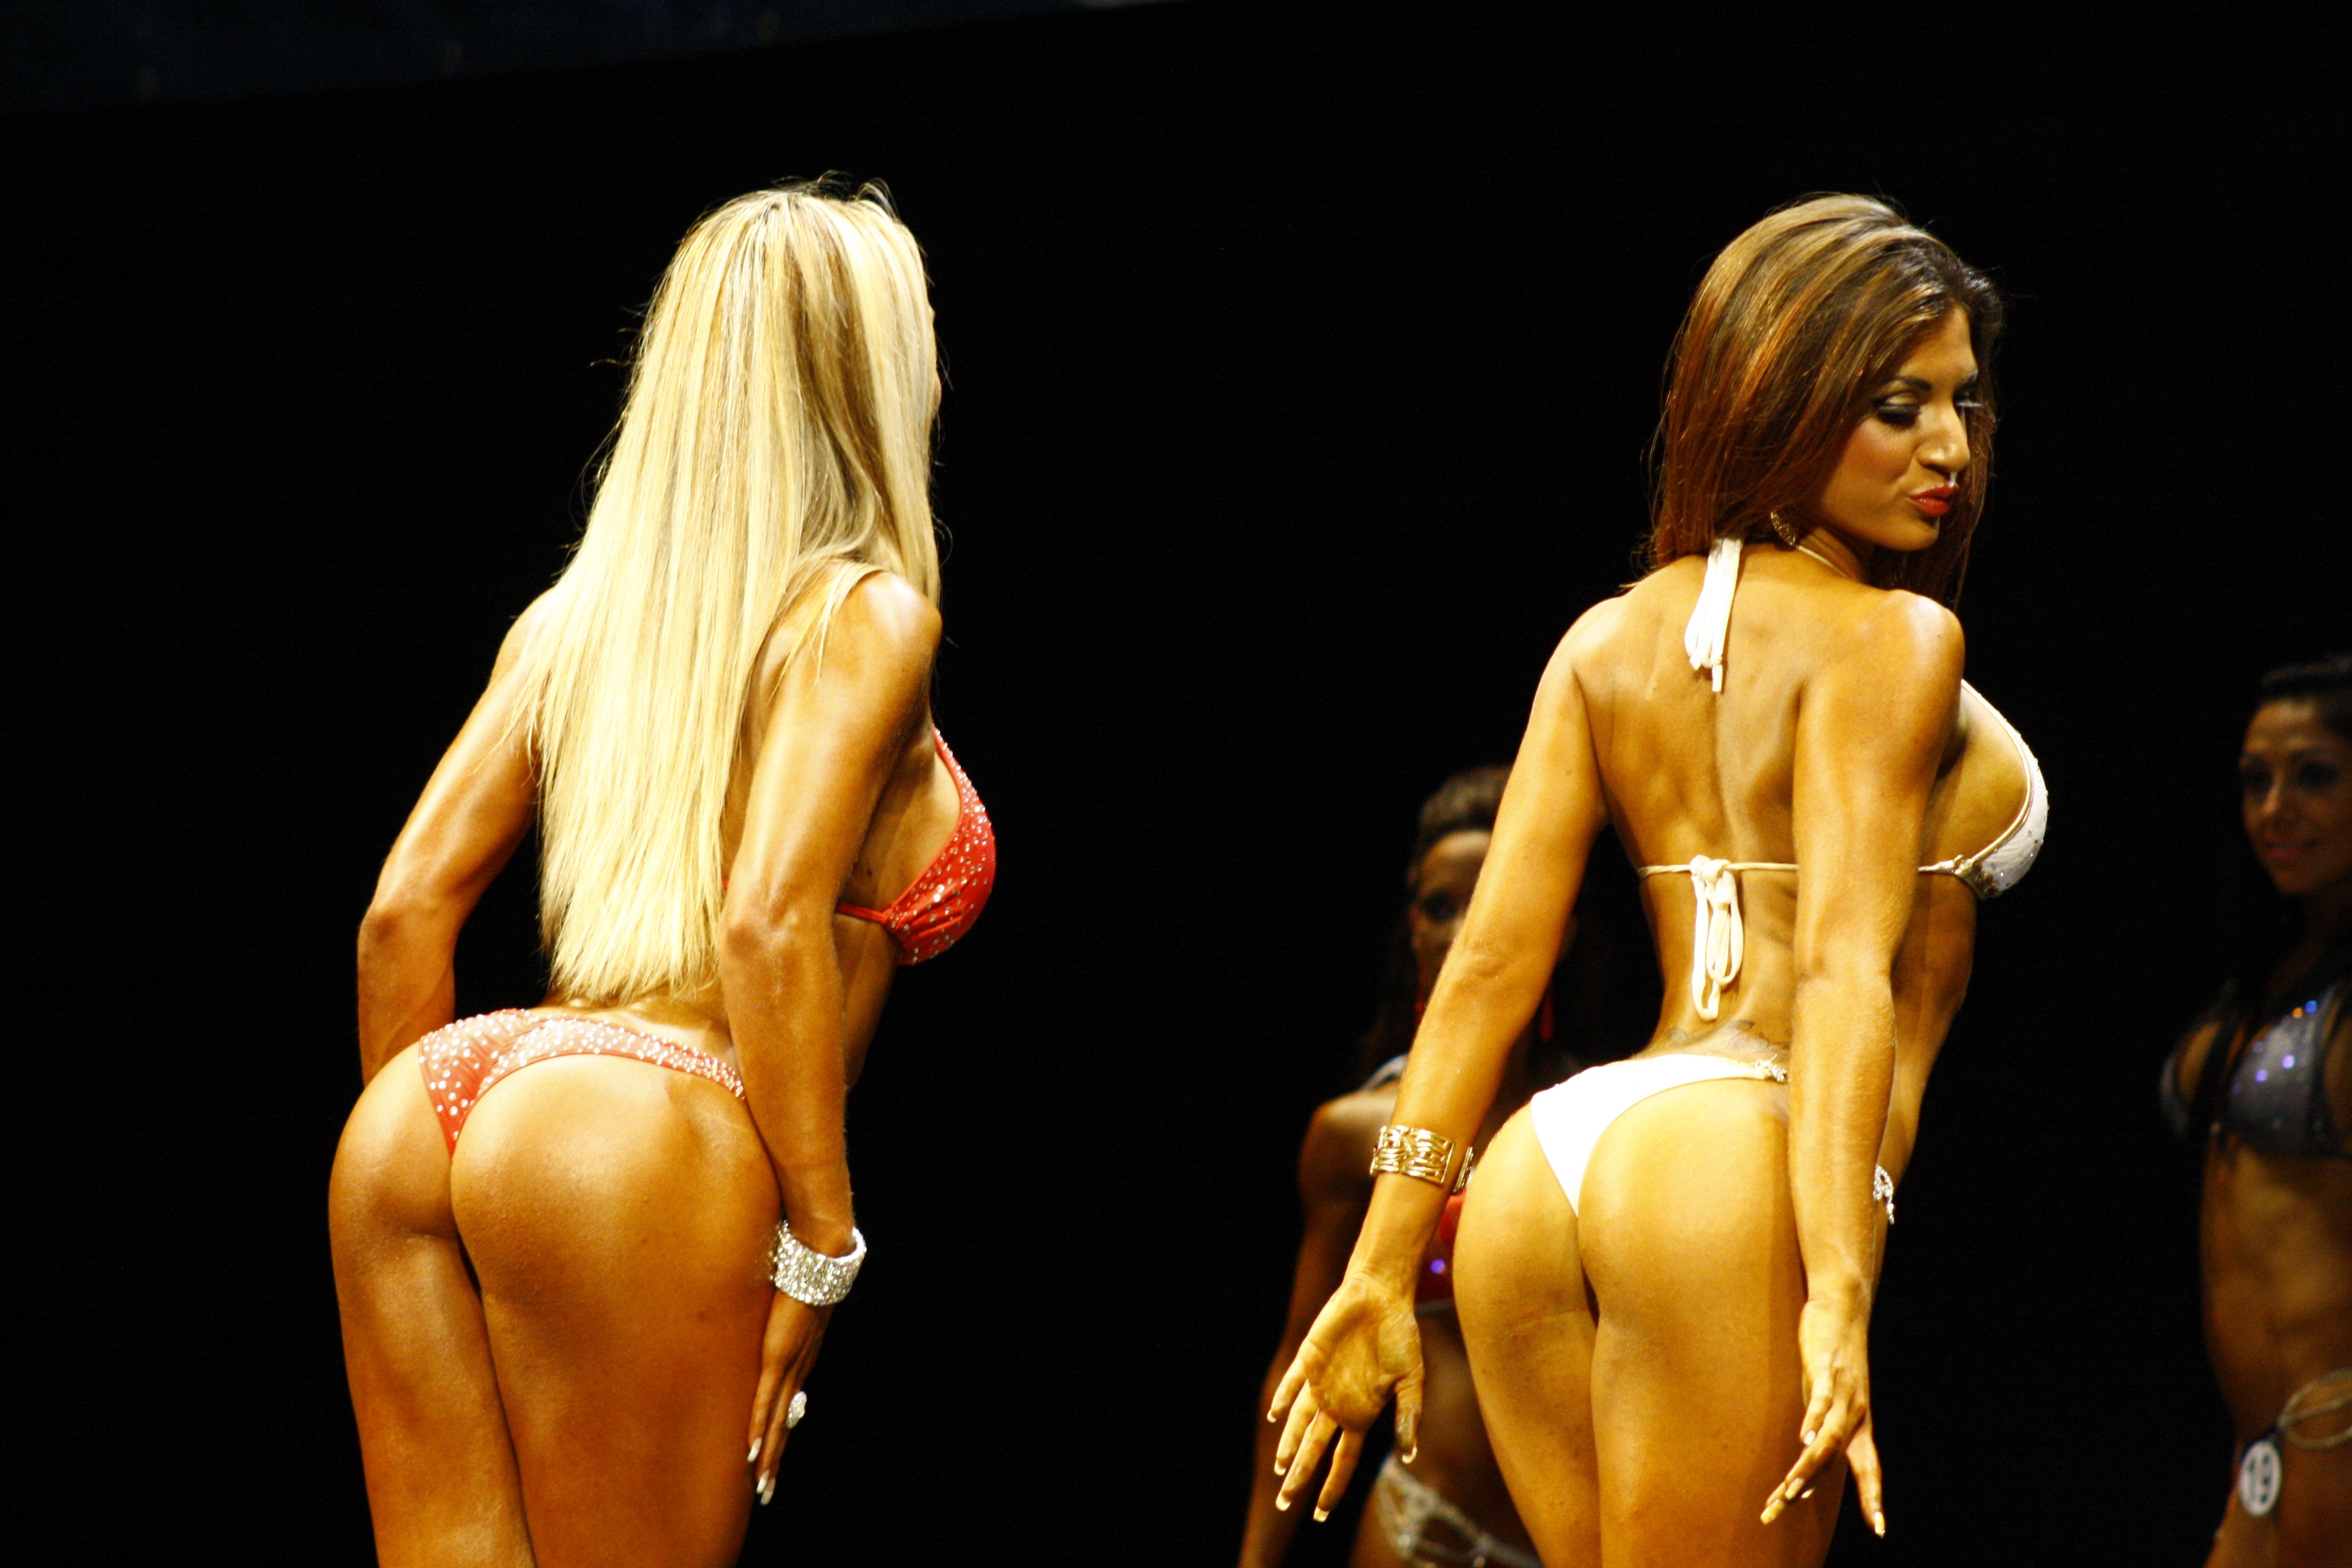
model, fitness, bodybuilder, muscle, performance art, bodybuilding, competition event, physical fitness, wrestler, erotic dance, fitness and figure competition